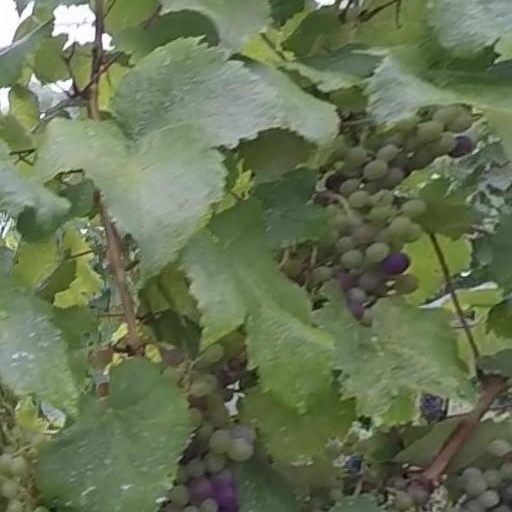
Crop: grape